Slovak–Hungarian War

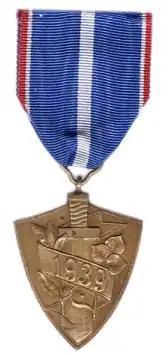
The Commemorative Medal for the Defence of Slovakia was instituted on 8 May 1939. It was awarded to military personnel who took part in the war against Hungary in March 1939 or in the Slovak invasion of Poland in September.

Slovakia had signed a protection treaty with Germany, which violated the treaty by refusing to help the country. Germany did not support Slovakia during the Slovak-Hungarian negotiations in early April either. As a result, by a treaty signed on 4 April in Budapest, Slovakia was forced to cede to Hungary a strip of eastern Slovak territory (1,697 km, 69,930 inhabitants, 78 municipalities), corresponding today to the area around the towns of Stakčín and Sobrance. The war killed 36 Slovak citizens.